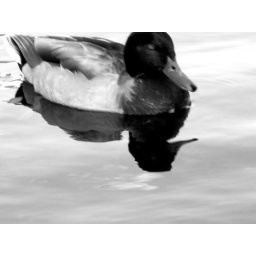
A duck sleeping in the Duck Pond in the Boston Commons.